Broadhurst Park (public park)

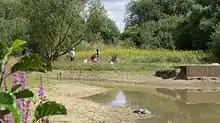
Looking across dipping pond to wooded area

Some of this area was leased by the council to local football club F.C. United of Manchester for use as a stadium of the same name and playing fields. The stadium was completed in 2015 following a controversial planning decision.